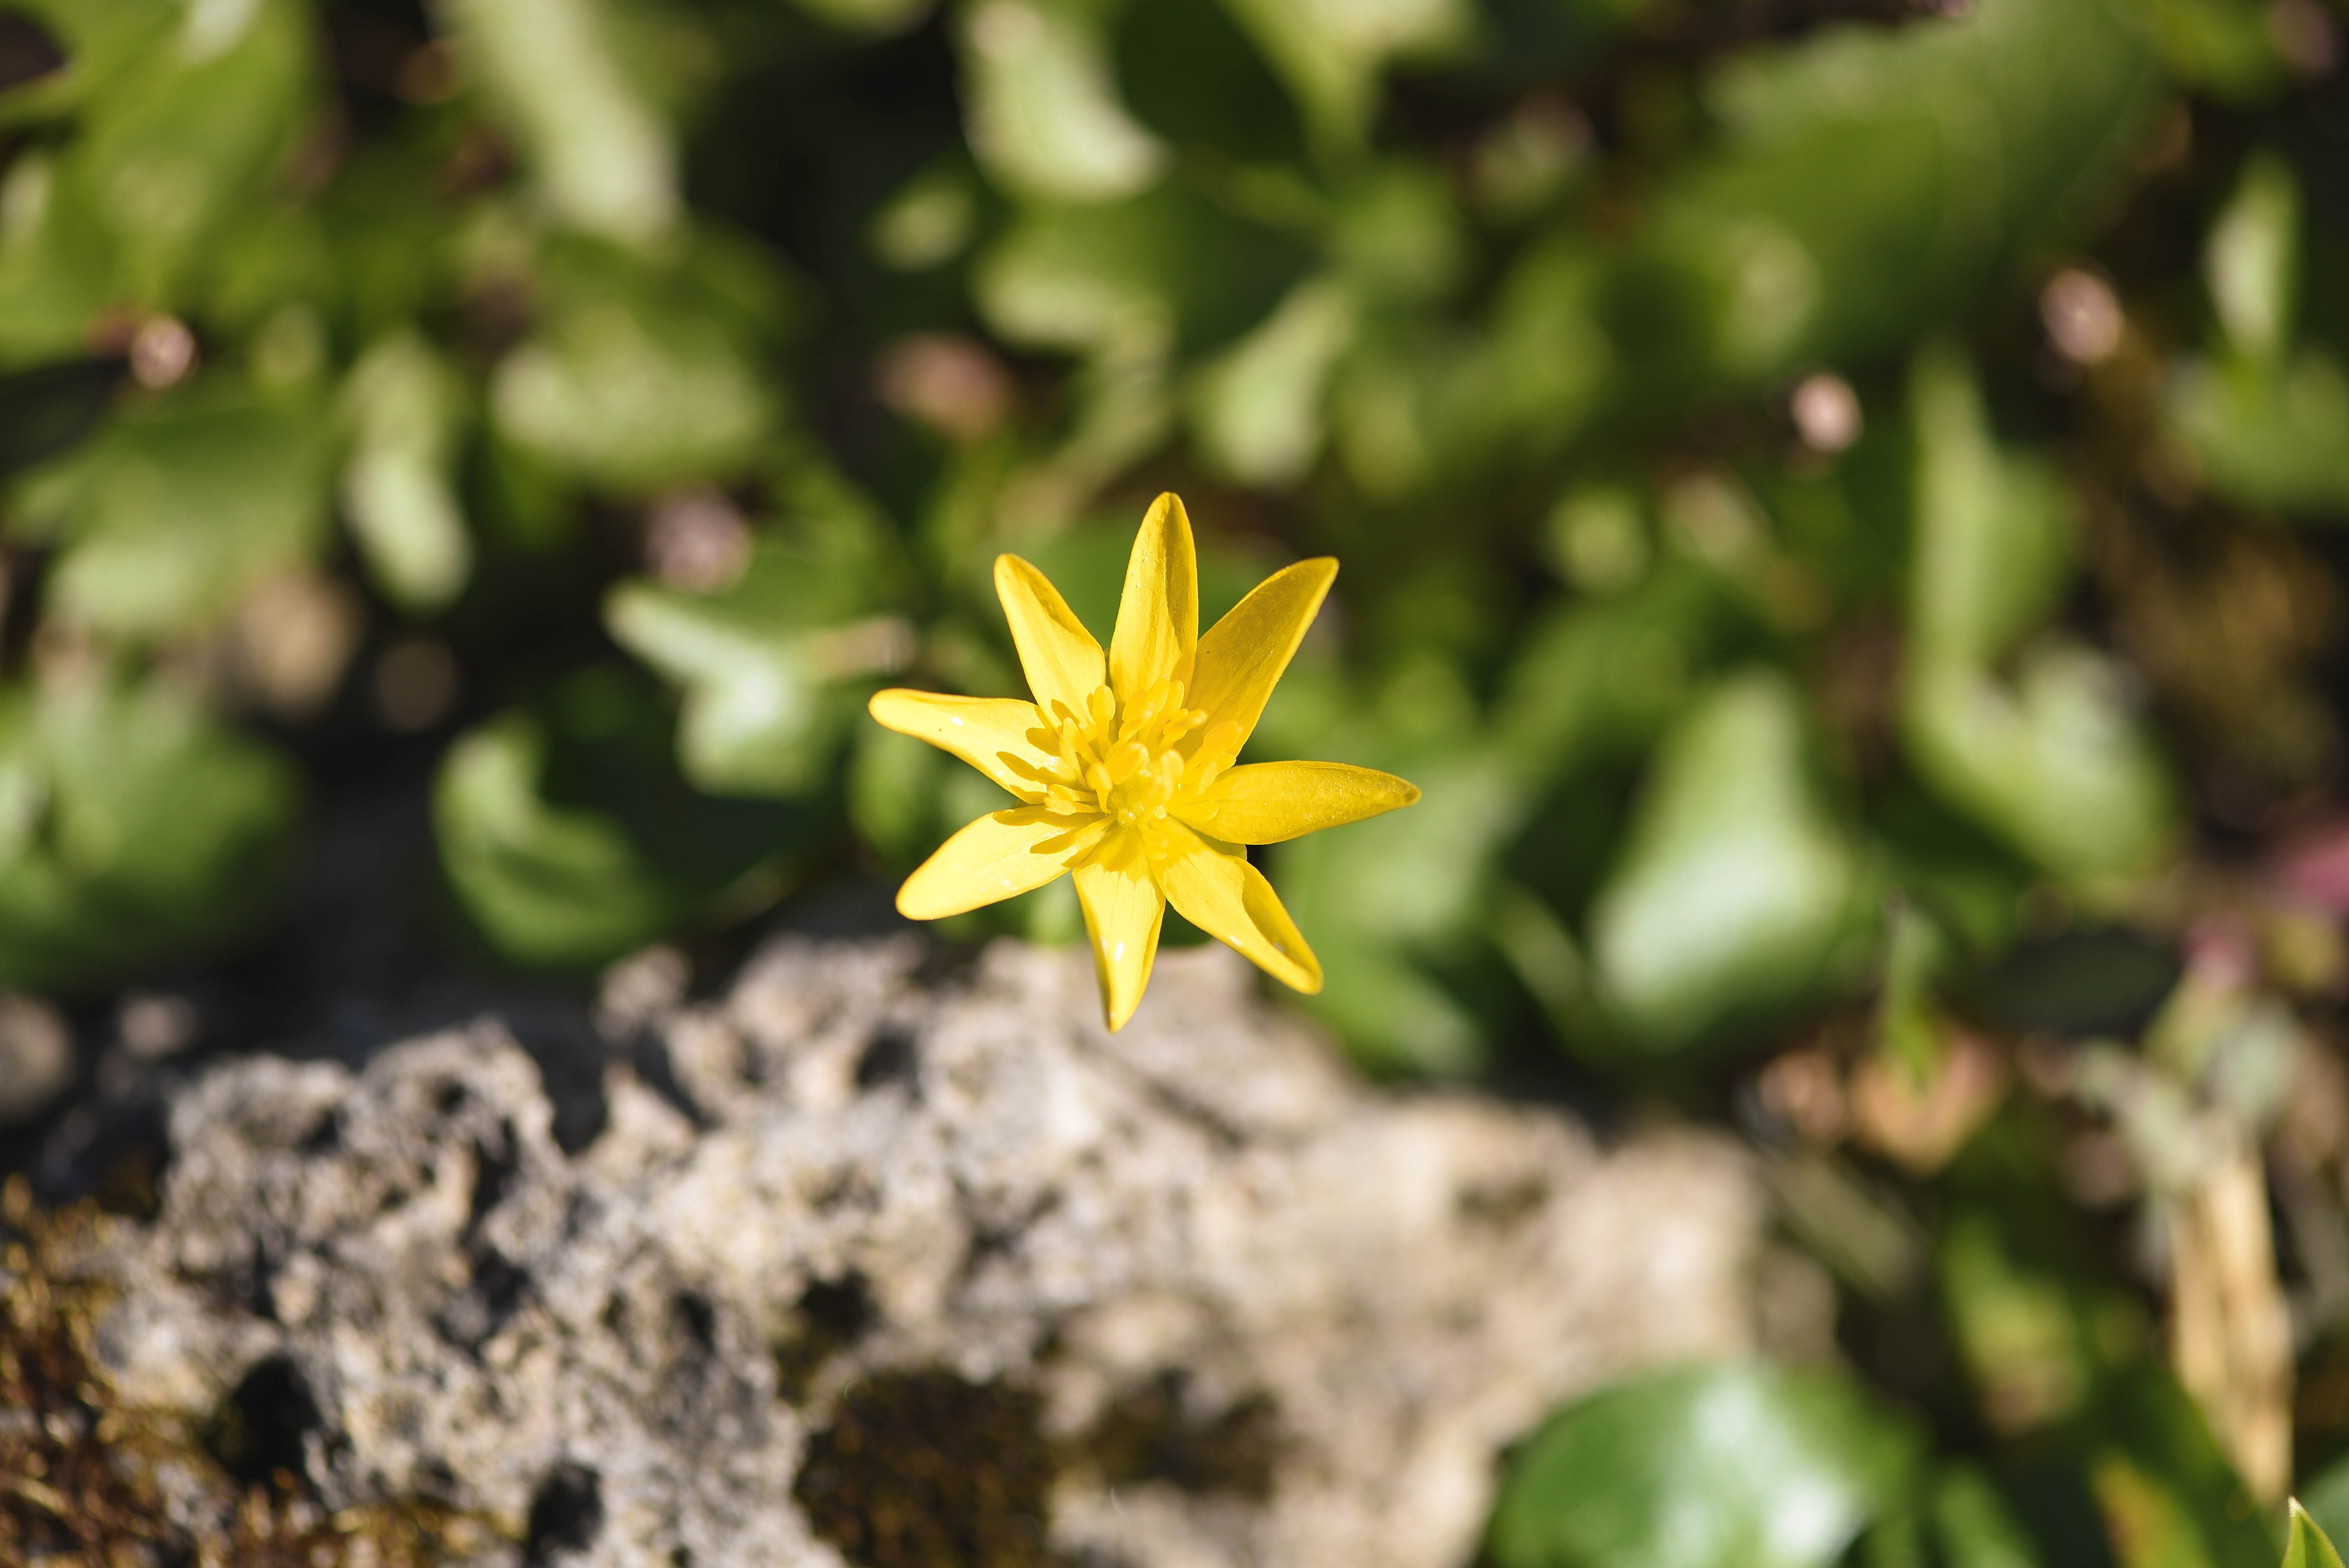
nature, blossom, plant, leaf, flower, bloom, green, botany, yellow, close, flora, yellow flower, wildflower, close up, shrub, early bloomer, spring flower, macro photography, flowering plant, celandine, plant stem, land plant